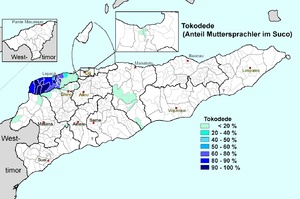
Depuis son indépendance en 2002, le Timor oriental possède deux langues officielles : le tétoum et le portugais. Il fait partie de la Communauté des pays de langue portugaise.